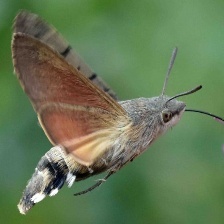
Species: HUMMING BIRD HAWK MOTH